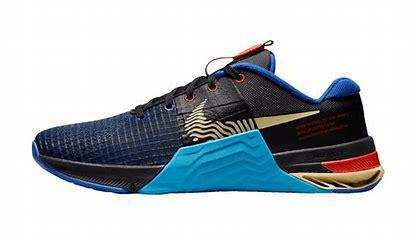
Brand: Nike
Model: Metcon 8